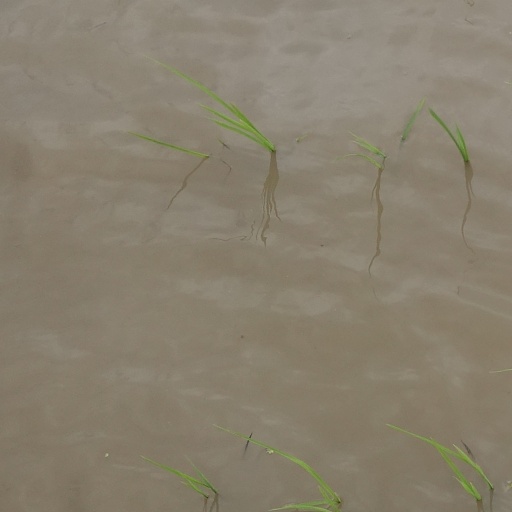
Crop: rice